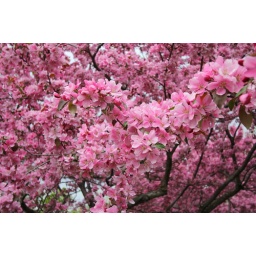
Apple trees on Carling street in Ottawa near the OC Transpo bus terminal.